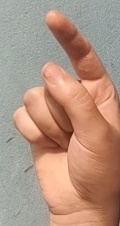
ASL sign: Z